Question: Please indicate a possible affordance area of the frisbee that can be used for throwing
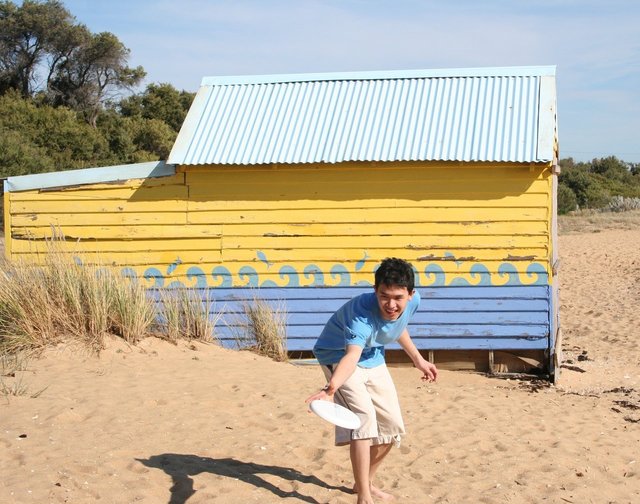
Answer: [308.5, 391.5, 369.5, 446.5]